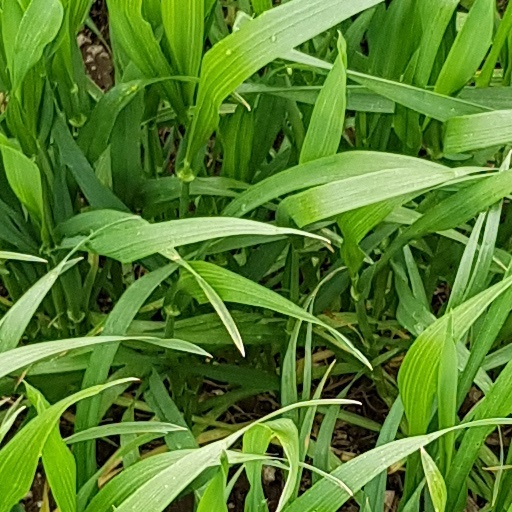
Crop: wheat